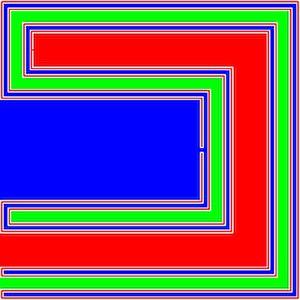
Les lacs de Wada sont, en topologie, trois ensembles ouverts connexes disjoints du plan qui possèdent la propriété de partager tous les trois la même frontière.